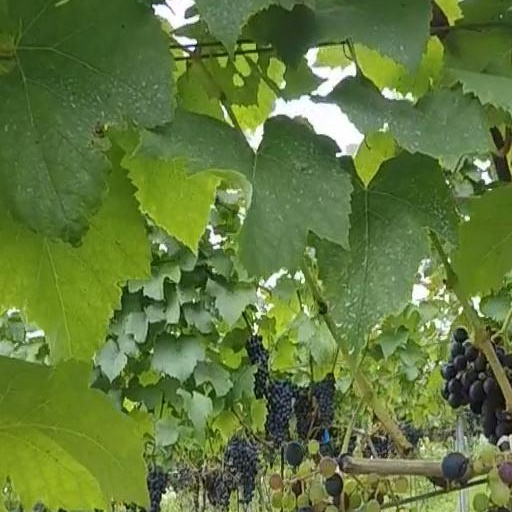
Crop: grape